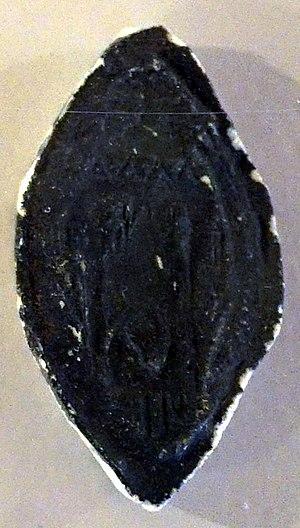
présenté lors de l'exposition.
Thomas de Bourlémont est le cinquante-neuvième évêque de Toul, de 1330 à 1353.